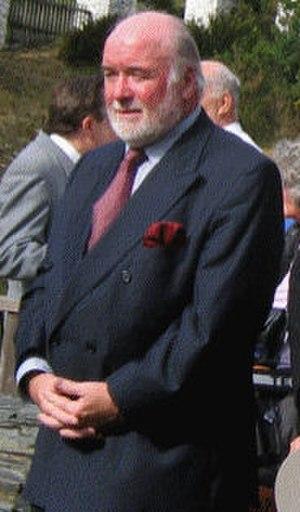
Un deemster est un juge sur l’île de Man. La Haute cour de l’île de Man est présidée par un deemster ou un juge d’appel. Les deemsters ont notamment la responsabilité de promulguer les lois à l’occasion du Tynwald Day en les lisant à la foule, à la fois en anglais et en mannois, la langue locale. Avant 1980, les deemsters siégeaient au Conseil législatif de l’archipel.